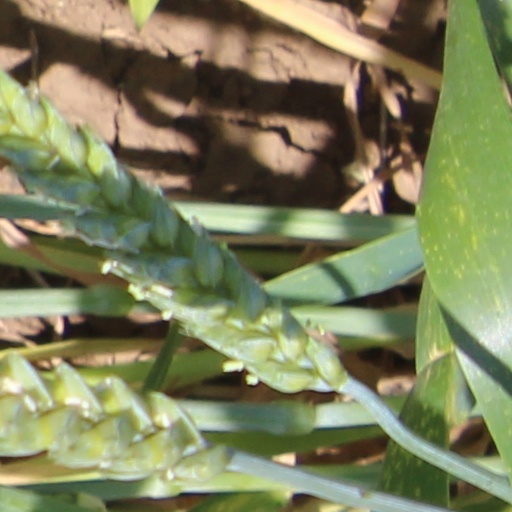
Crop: wheat